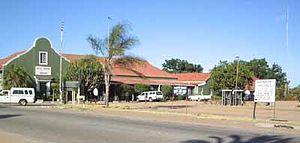
Chivhu est une ville du Zimbabwe située dans la province du Mashonaland Oriental. Sa population est estimée à 10 263 habitants en 2007.